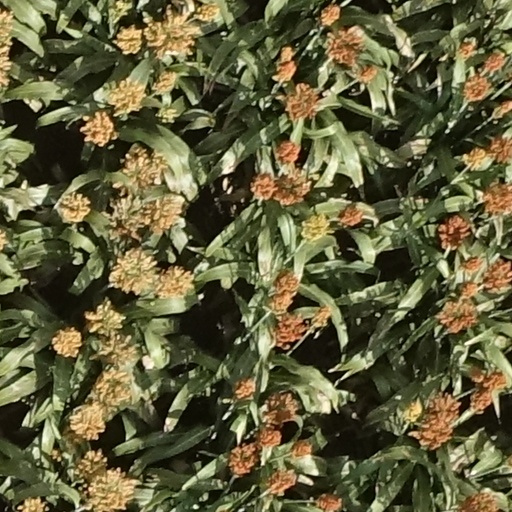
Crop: sorghum